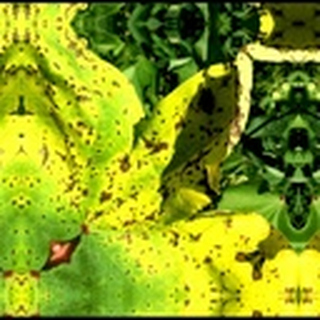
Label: cotton_bacterial_blight